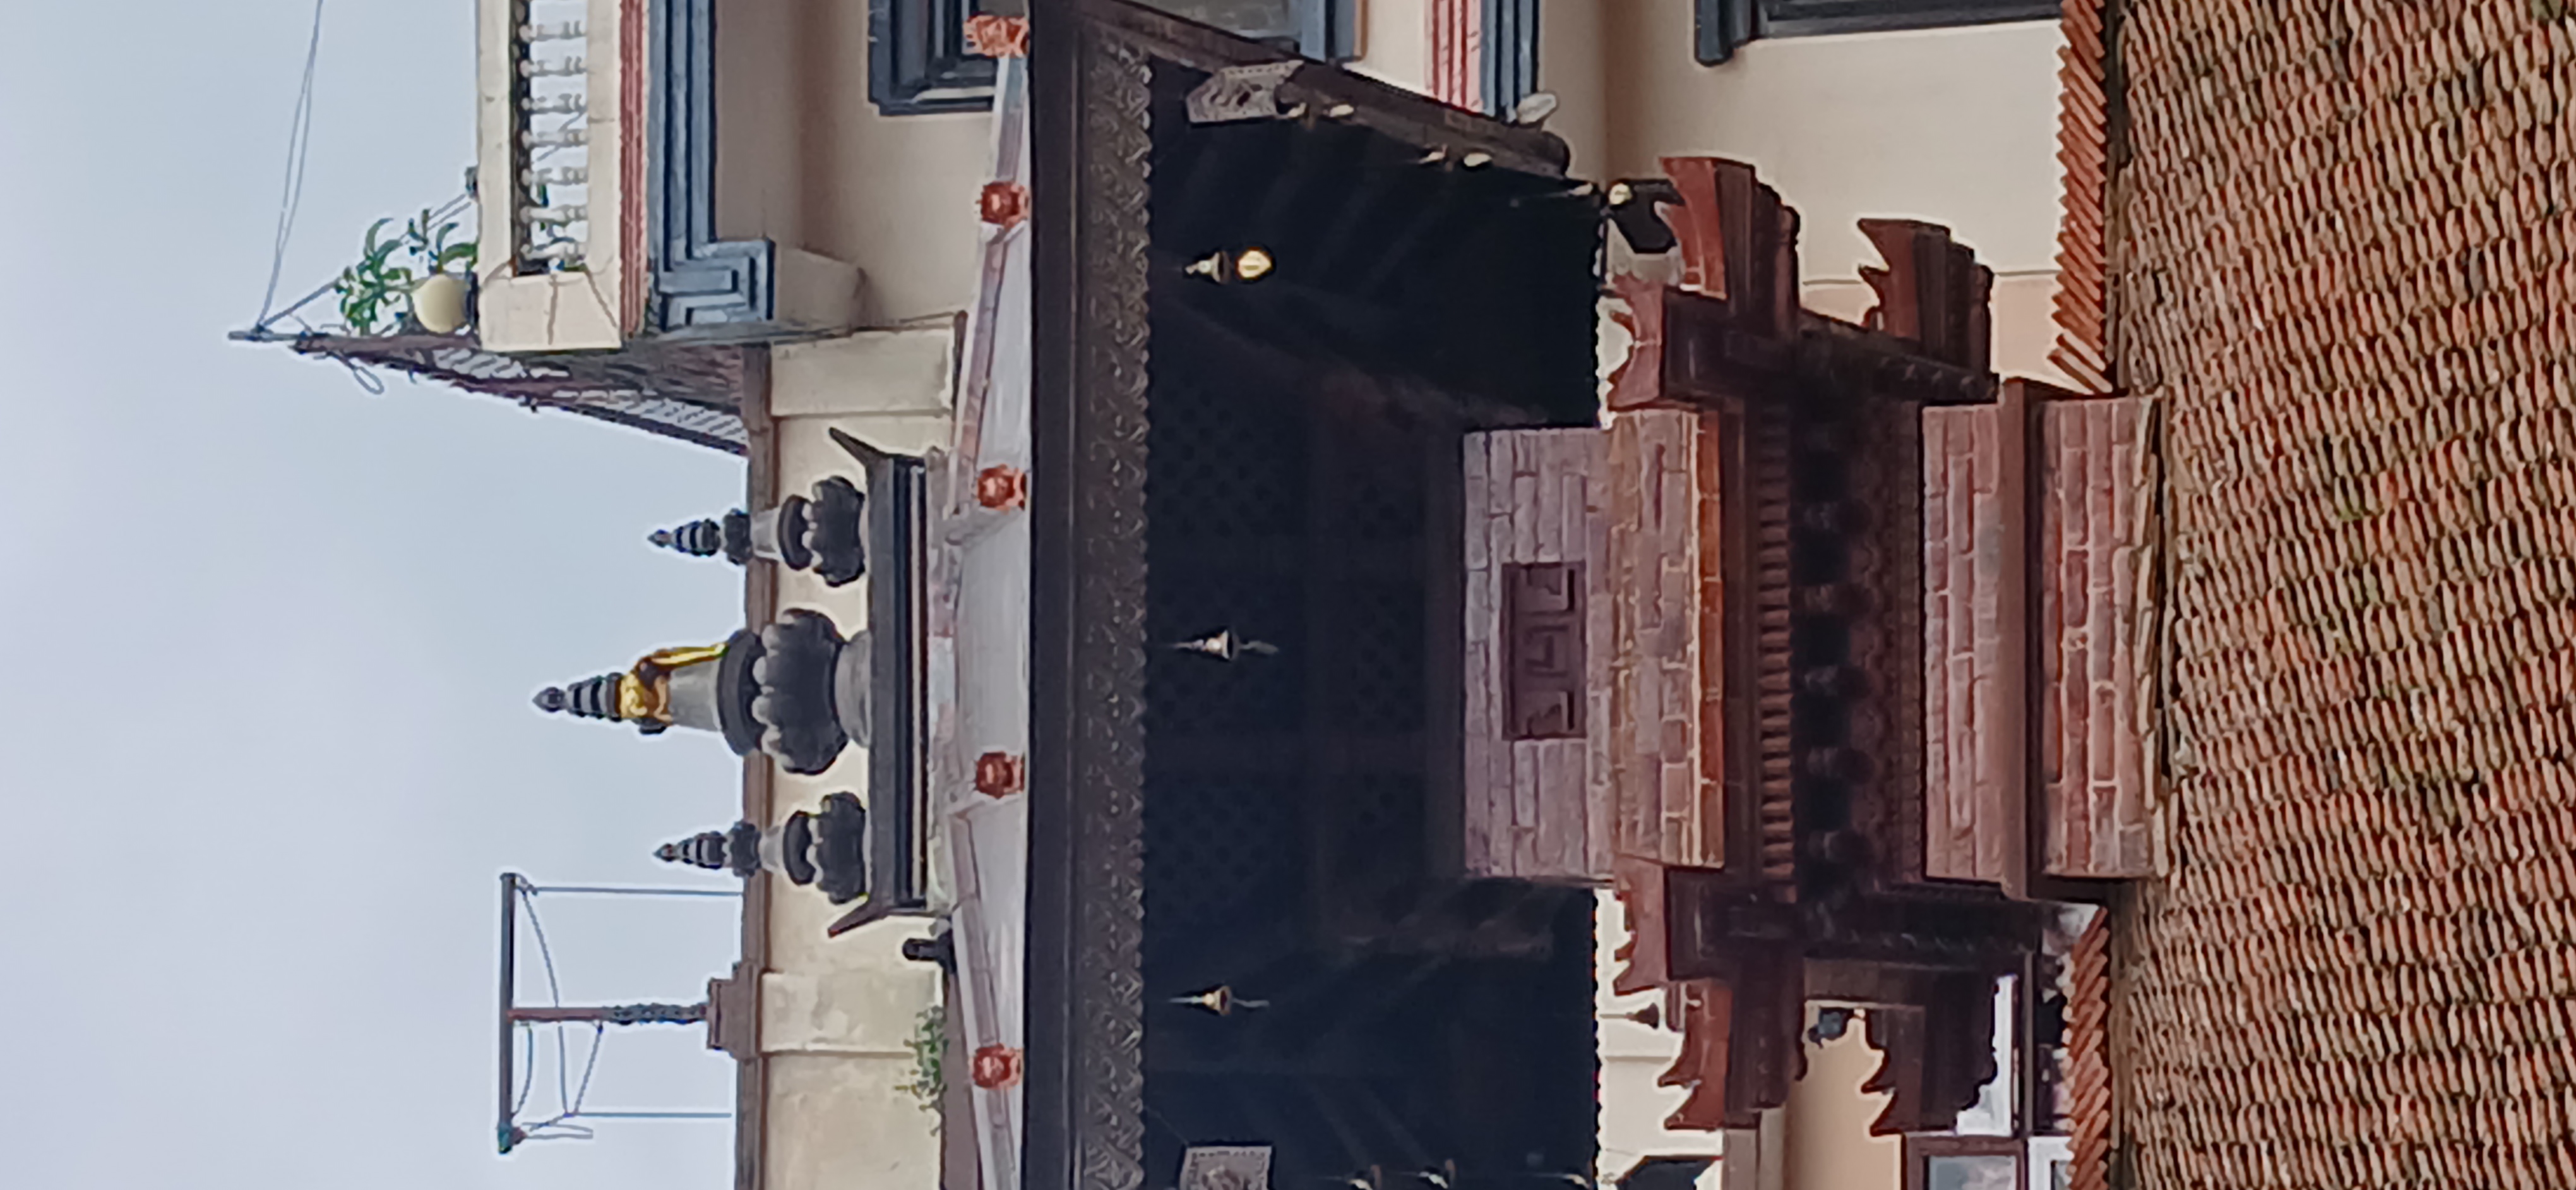
Heritage site: Sujat_Prabha_Maha_Bihar